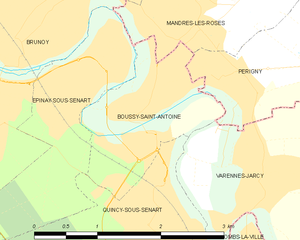
Carte des communes françaises Boussy-Saint-Antoine